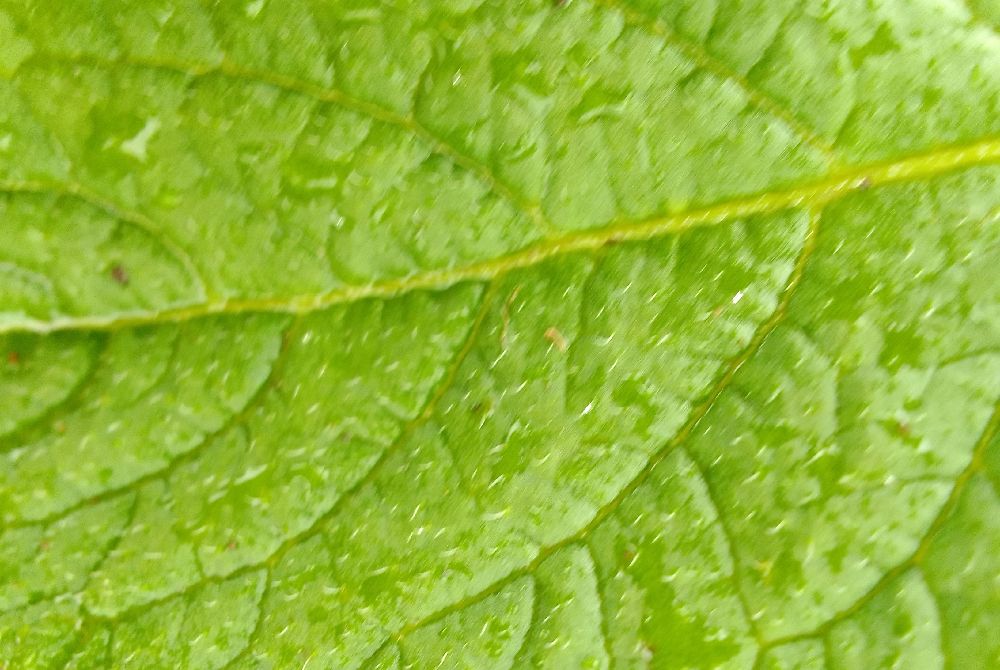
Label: Healthy